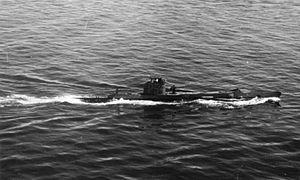
La classe U est une classe de sous-marin commandée par la Royal Navy au chantier naval Vickers-Armstrongs juste avant et au début de la Seconde Guerre mondiale. La classe U est composé de la classe Undine, composé de trois petits sous-marins et de la classe Umpire qui est composé d'un groupe, 12 sous-marins quelque peu modifiés pour améliorer la profondeur d'immersion, qui est commandé avant le début de la guerre et d'un groupe 34 unités complémentaires, commandé entre 1940 et 1941 pour répondre à l'effort de guerre.